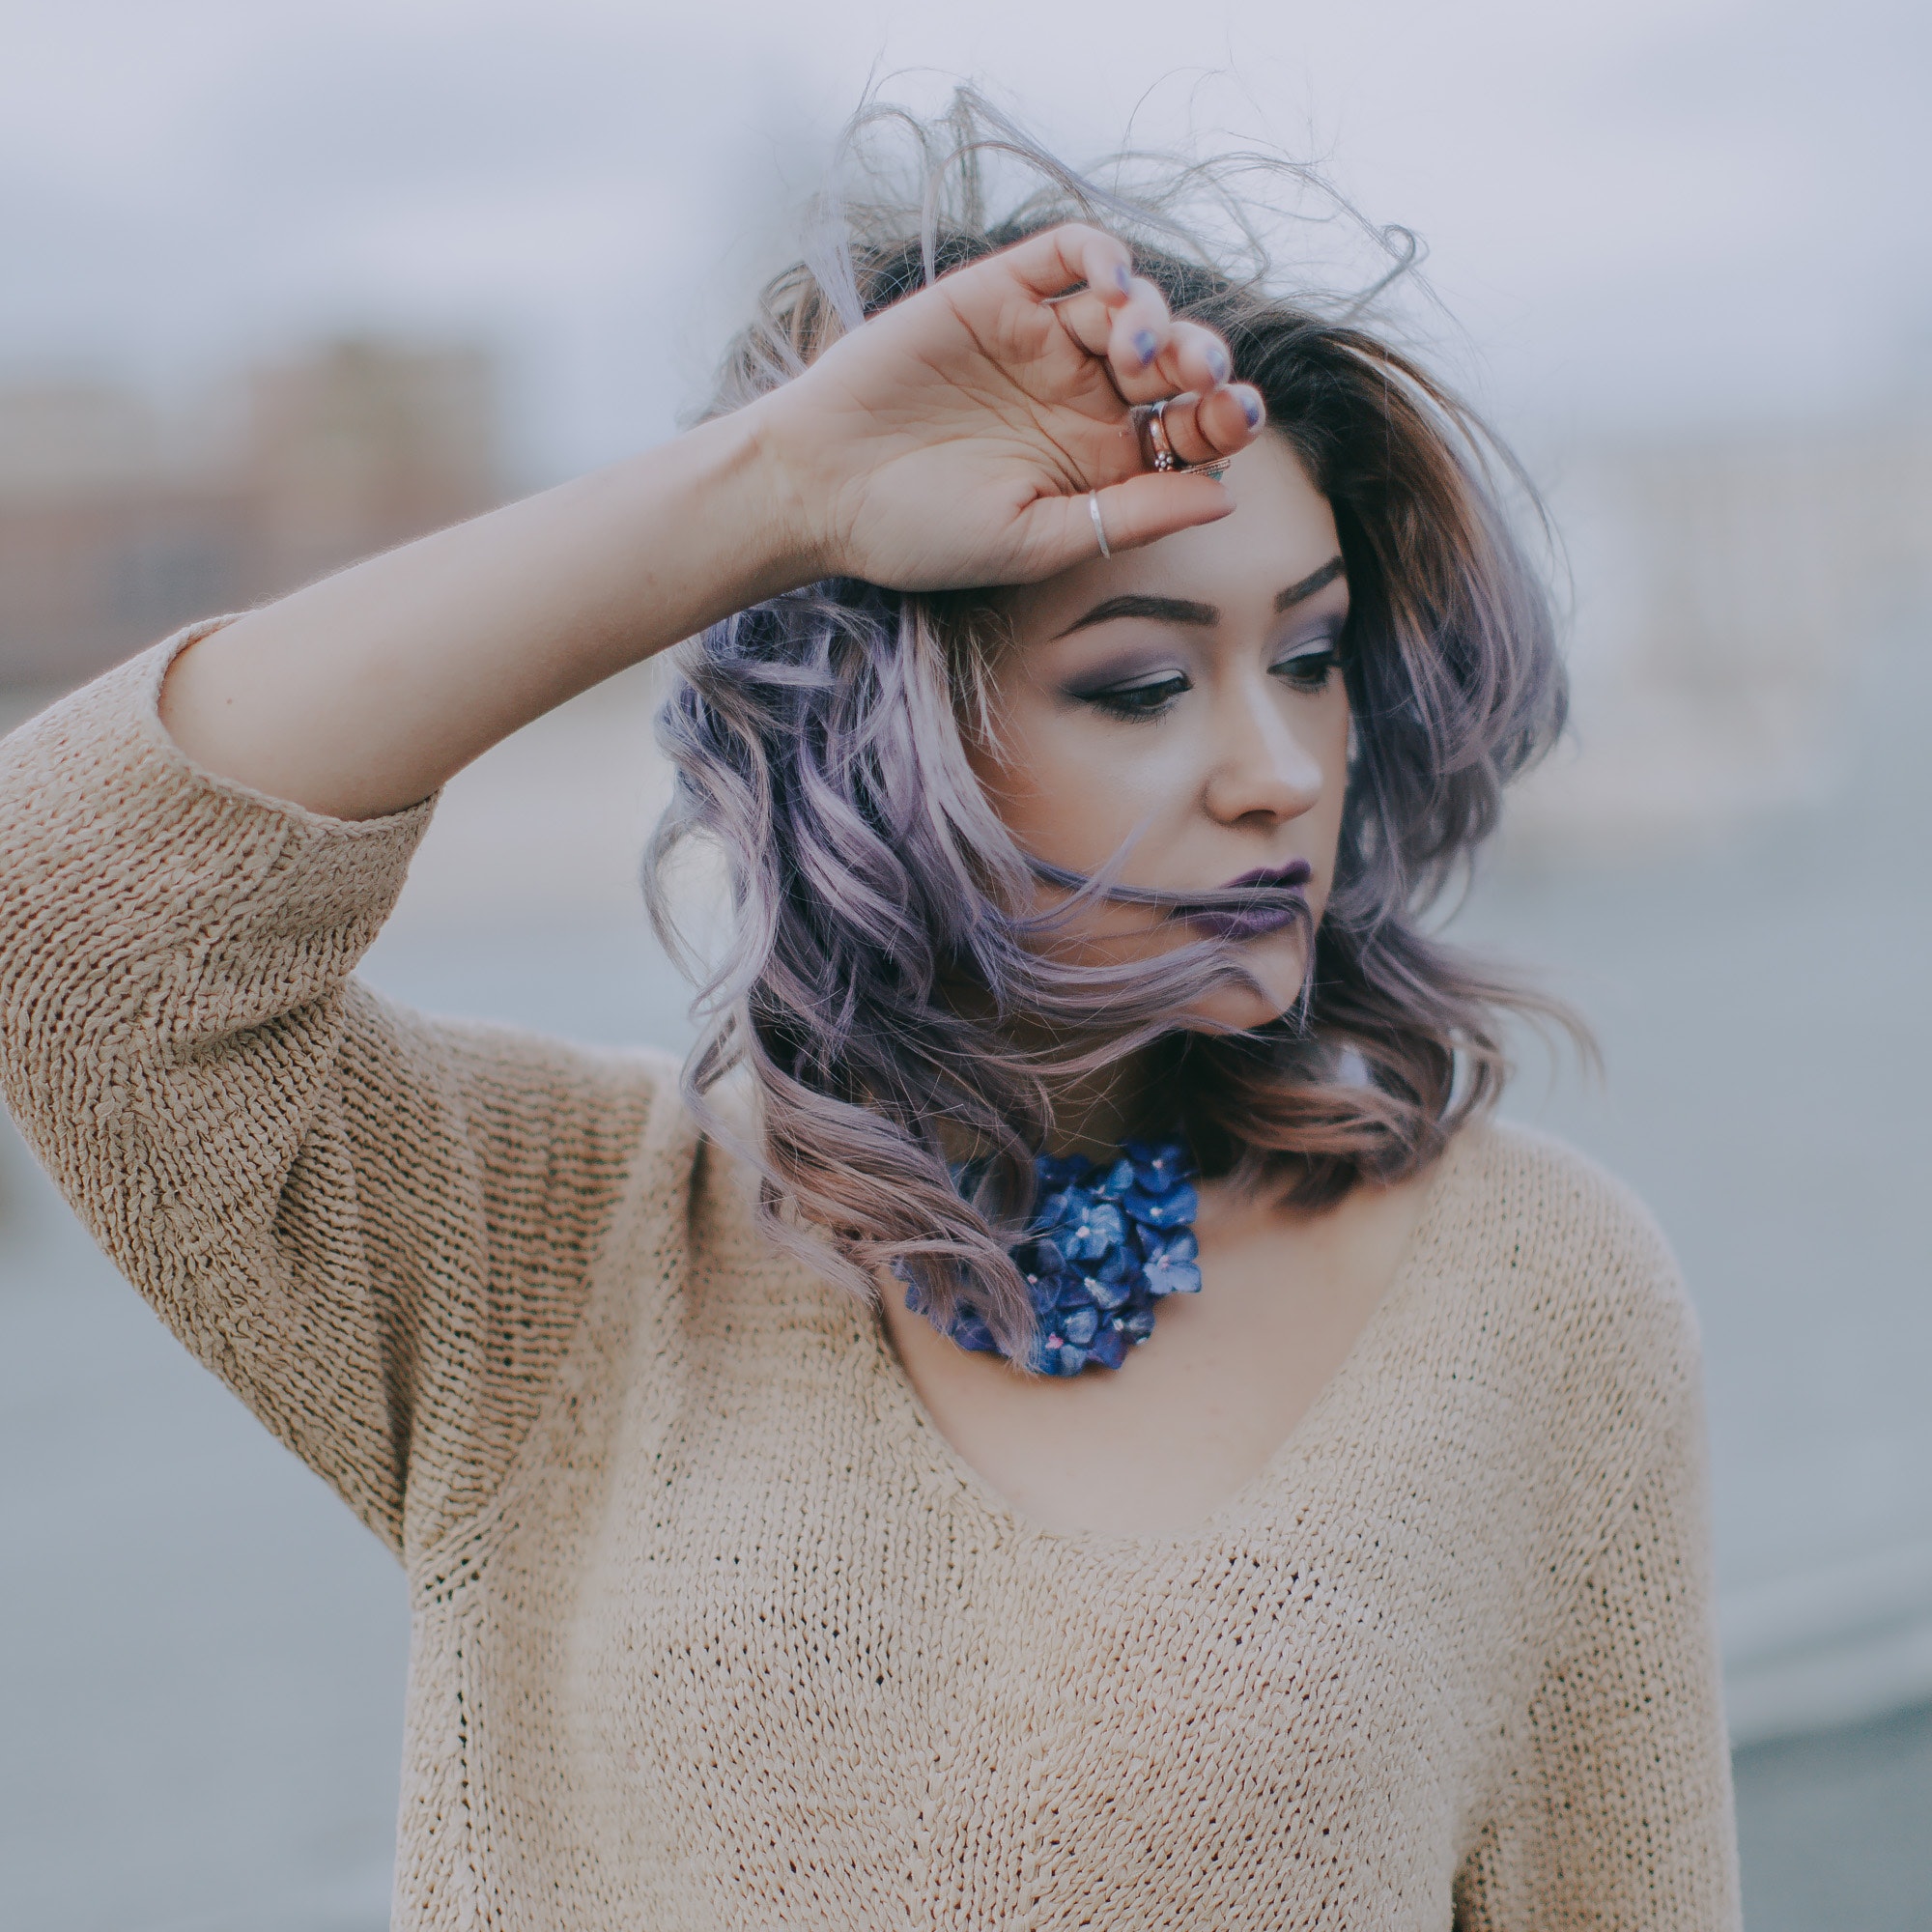
hair, beauty, skin, blue, lip, hairstyle, fashion, photo shoot, model, long hair, blond, photography, outerwear, fashion accessory, beige, hand, eyelash, textile, neck, brown hair, fashion design, dress, headpiece, portrait photography, style